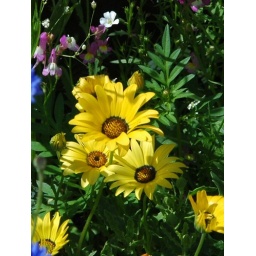
I'm not sure what kind of flowers these are but the sure shine in the garden.Captured in our flower gardens.